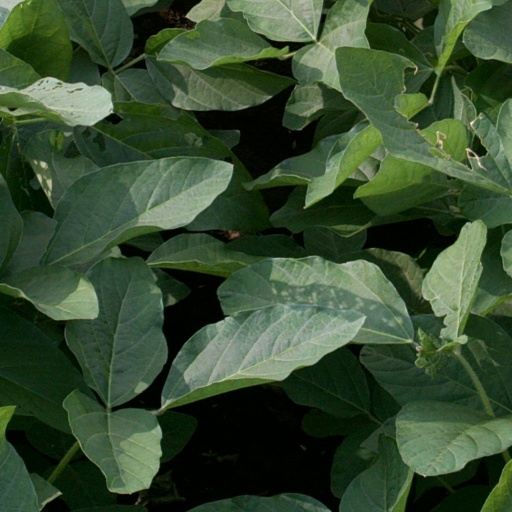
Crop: soybean